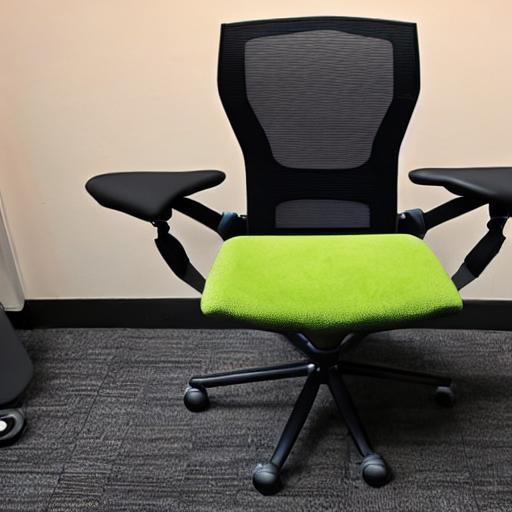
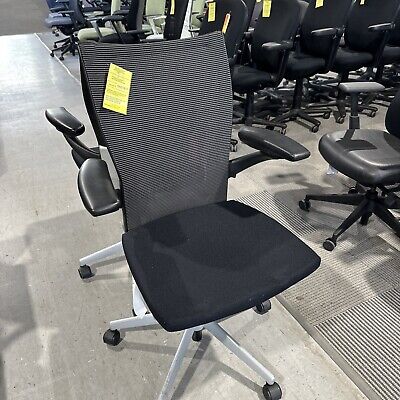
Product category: items_chair
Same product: no